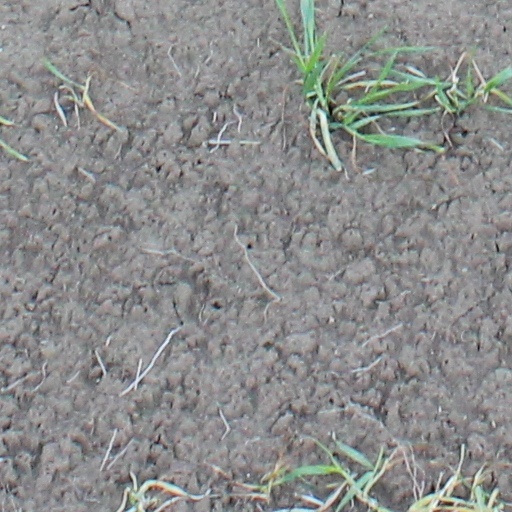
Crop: wheat